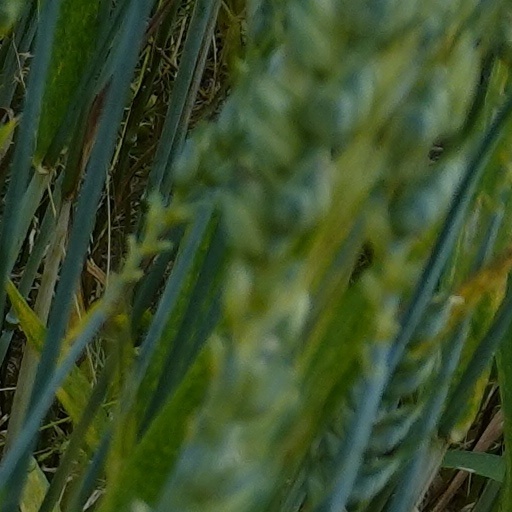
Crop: wheat